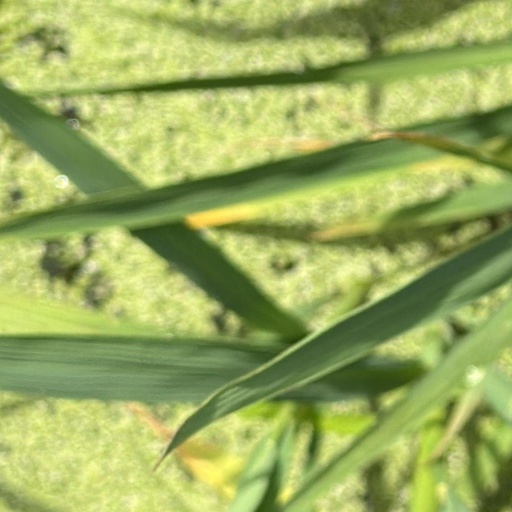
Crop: rice